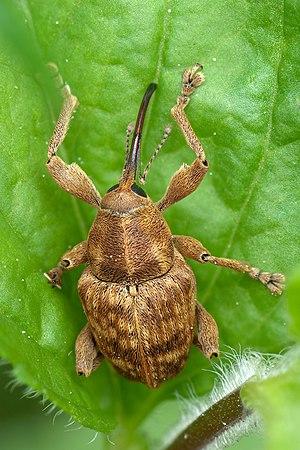
Un Balanin des noisettes (Curculio nucum). Lietuvių: Riešutinis vaisiastraublis (Curculio nucum)
Curculio nucum, en langue vernaculaire, le Balanin des noisettes, est une espèce de charançons. C'est un coléoptère répandu en Europe, jusqu'au Caucase, et en Asie mineure, puis au Proche-Orient, jusqu'en Syrie, ainsi qu'en Afrique du Nord.
Les Curculionina forment une sous-tribu de coléoptères de la famille des Curculionidés, de la sous-famille des Curculioninés et de la tribu des Curculionini.
Les Curculionini forment une tribu de coléoptères de la famille des Curculionidés, de la sous-famille des Curculioninés.